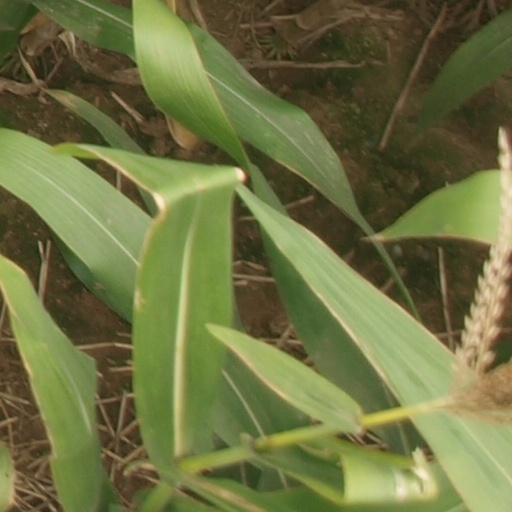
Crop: maize; corn